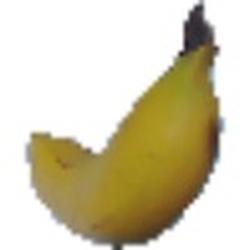
Label: Banana